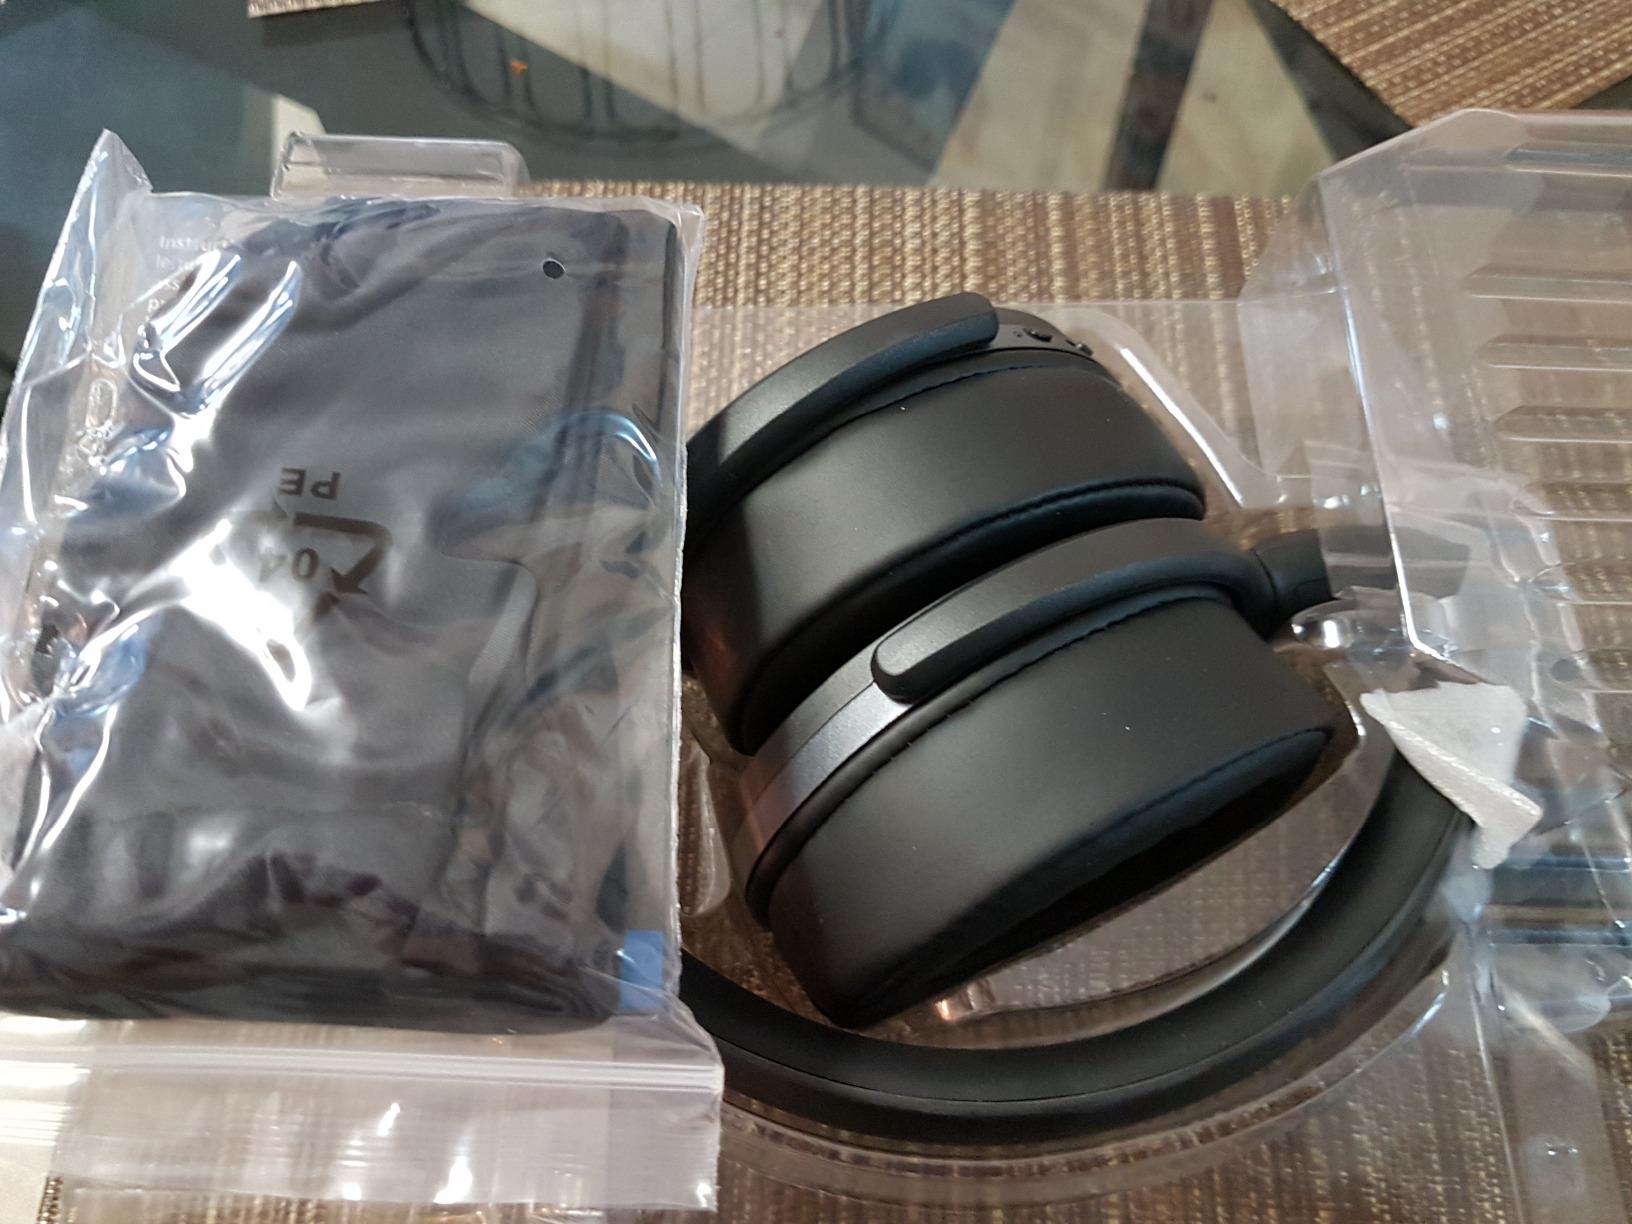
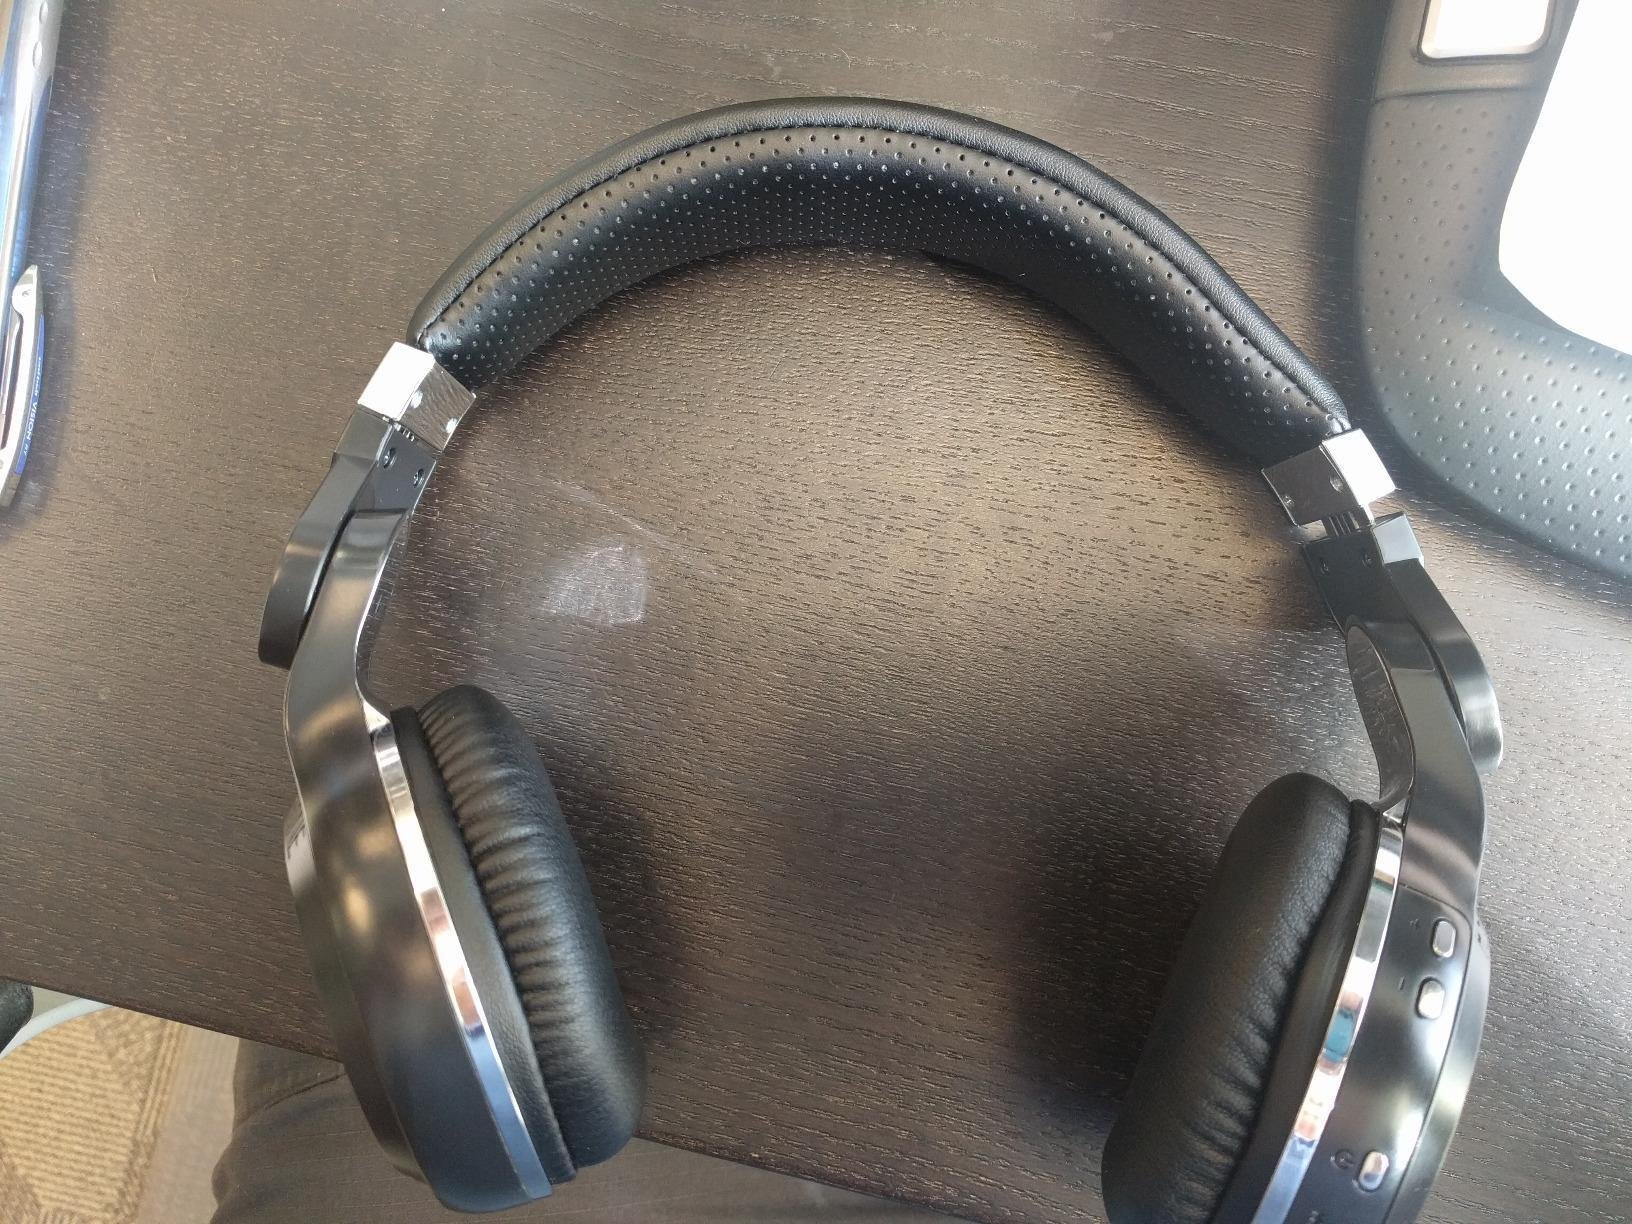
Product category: headphones
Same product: no